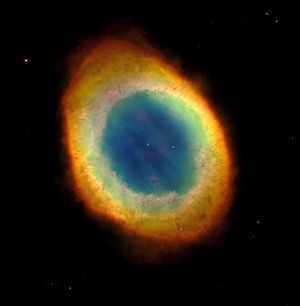
Solens dannelse og udvikling / Hvid dværg og planetarisk tåge
Ringtågen, en planetarisk tåge lignende den, solen muligvis vil danne
Solens dannelse og udvikling hænger nøje sammen med solsystemets dannelse og udvikling, fordi de har fælles oprindelse, og fordi det er Solens udvikling i tidens løb, som er afgørende for solsystemets skæbne. Solens lange levetid kan opdeles i en række faser: